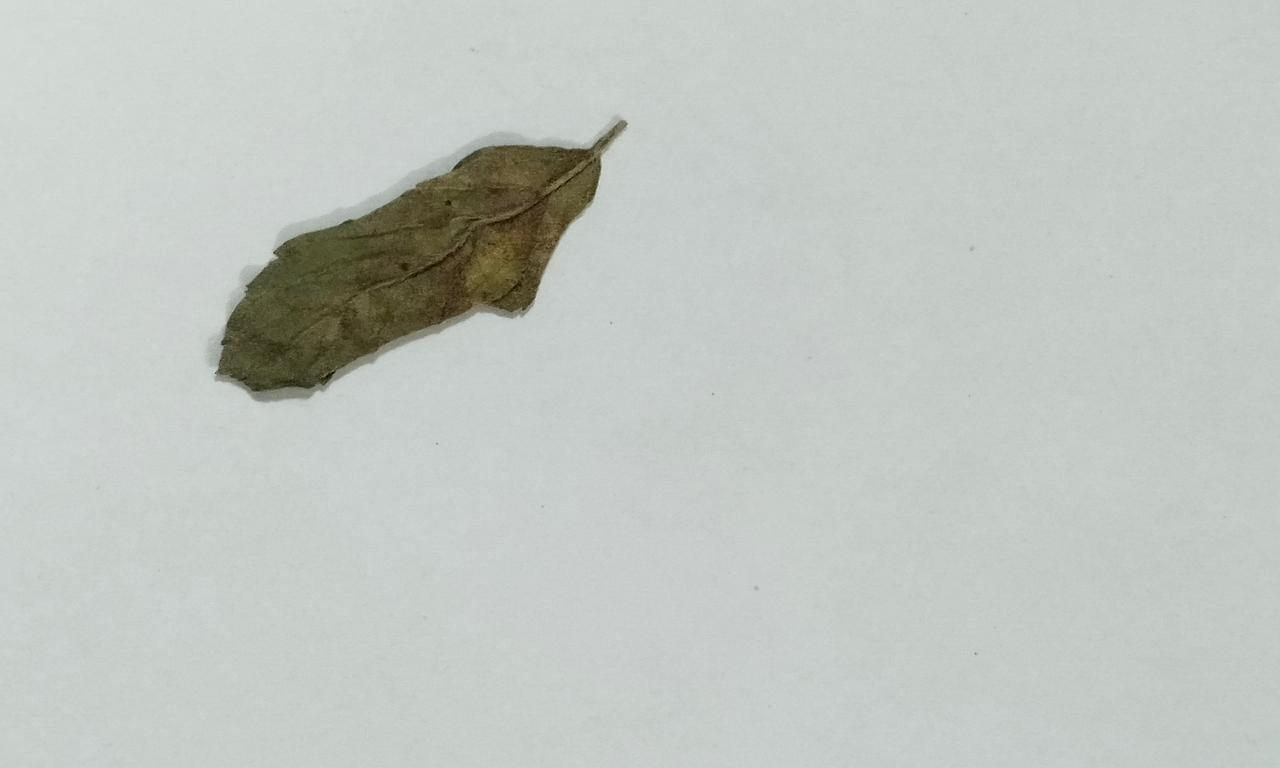
Label: Dried